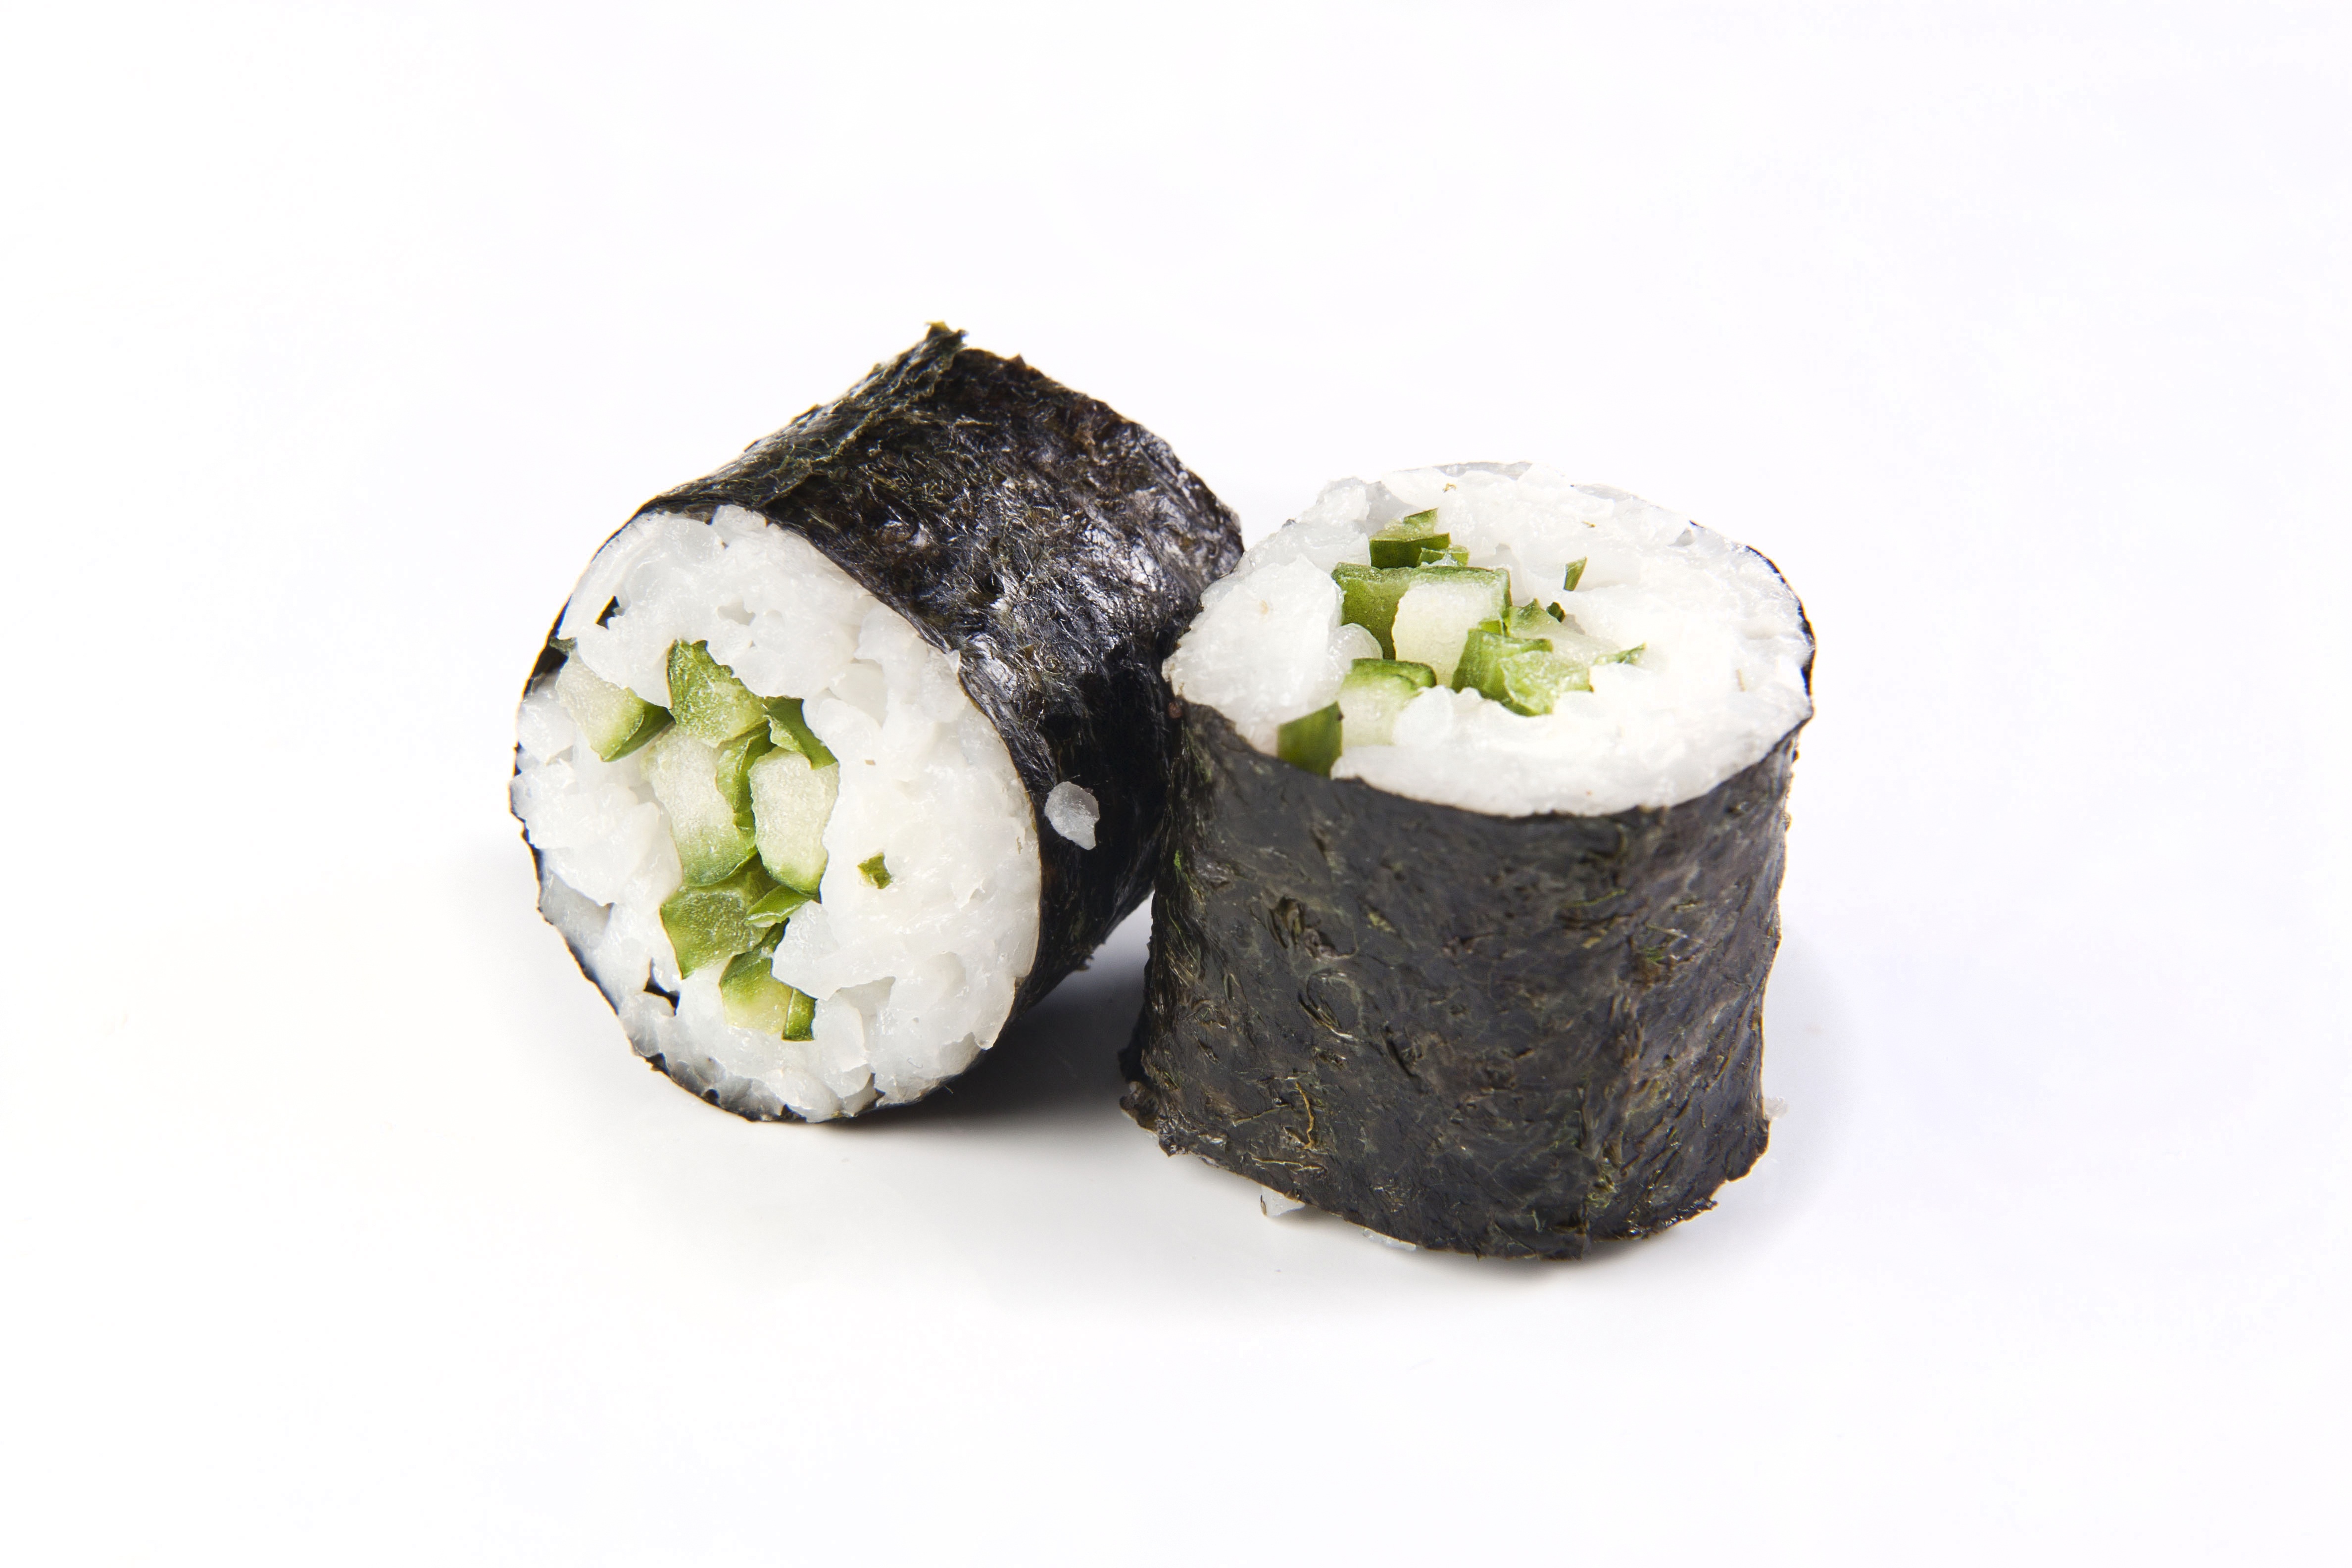
dish, food, produce, seaweed, fish, avocado, cuisine, rice, asian food, sushi, algae, roll, maki, japanese cuisine, gimbap, california roll, onigiri